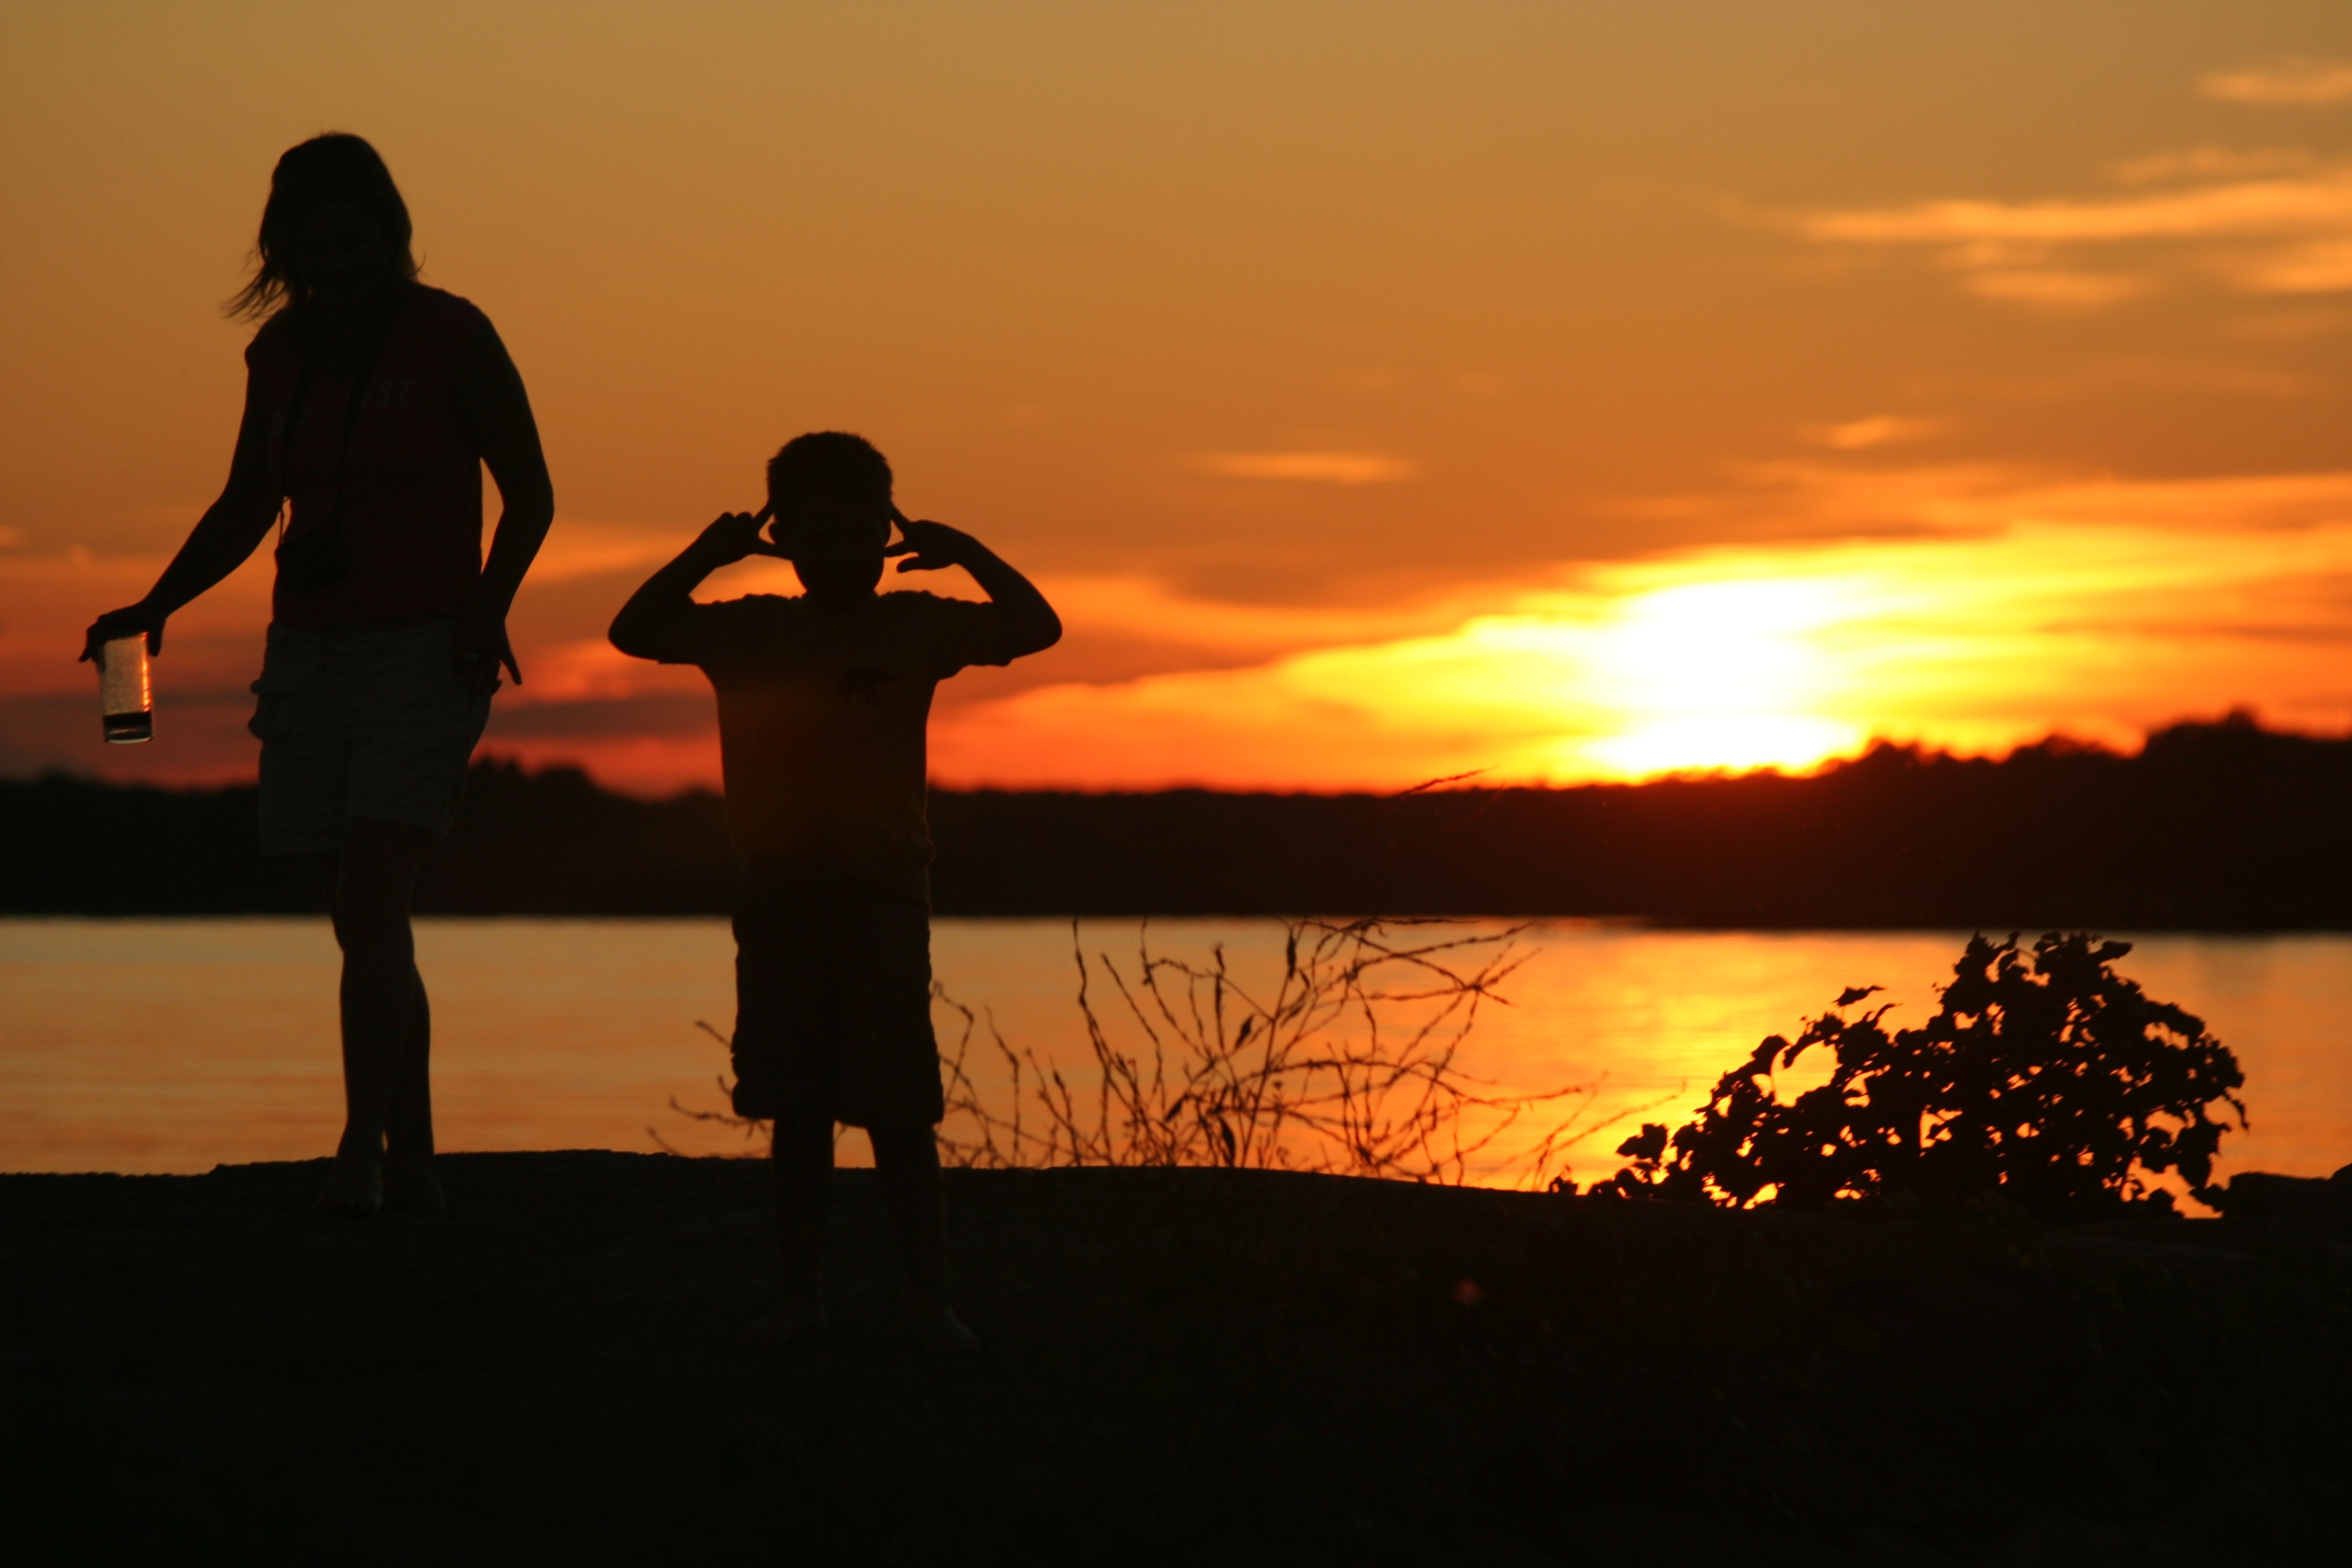
sea, horizon, silhouette, girl, sun, woman, sunrise, sunset, sunlight, morning, lake, boy, dawn, summer, dusk, female, evening, young, child, woman silhouette